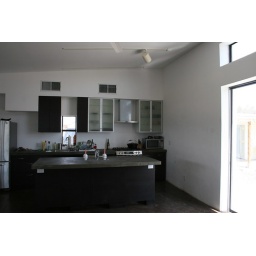
kitchen, room for art on that wall left of sliding glass doors and perhaps on wall space to right and above fridge.